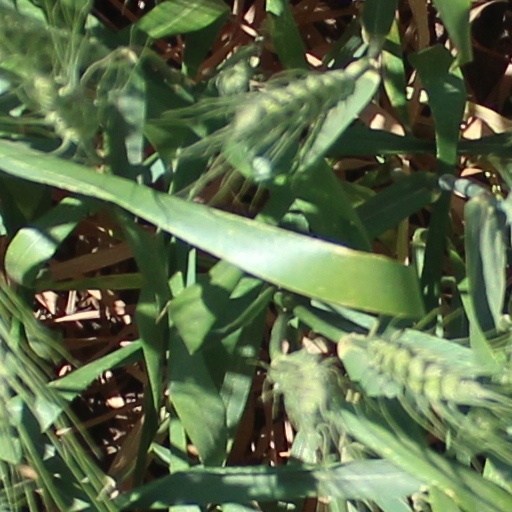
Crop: wheat